Stroke

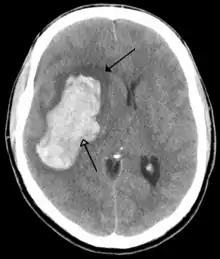
CT scan of an intraparenchymal bleed (bottom arrow) with surrounding edema (top arrow)

The above two main types of hemorrhagic stroke are also two different forms of intracranial hemorrhage, which is the accumulation of blood anywhere within the cranial vault; but the other forms of intracranial hemorrhage, such as epidural hematoma (bleeding between the skull and the dura mater, which is the thick "outermost" layer of the meninges that surround the brain) and subdural hematoma (bleeding in the subdural space), are not considered "hemorrhagic stroke".